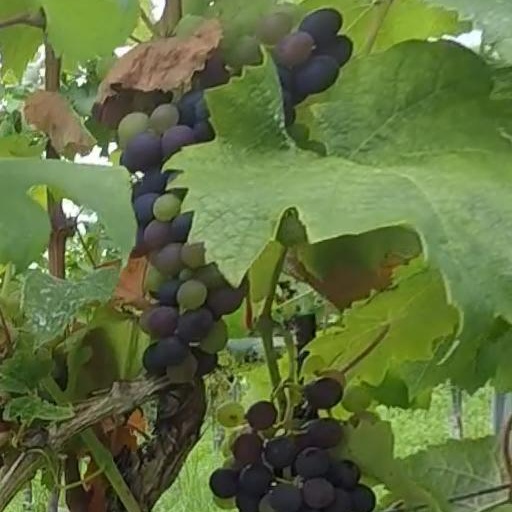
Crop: grape